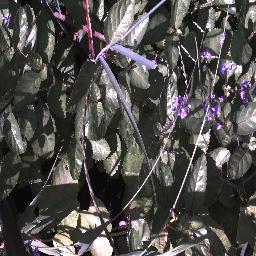
Label: snake_weed